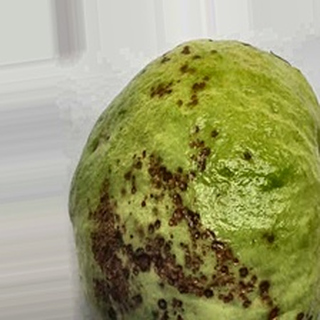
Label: guava_anthracnose